Manamantha

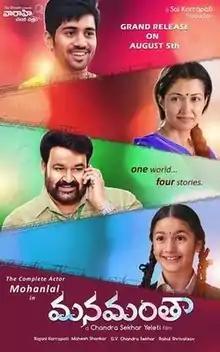
Theatrical release poster

Manamantha is a 2016 Indian Telugu-language anthology film written and directed by Chandra Sekhar Yeleti and produced by Sai Korrapati. It stars Mohanlal, Gautami, Viswant Duddumpudi, and Raina Rao and also marks the former's Telugu debut after a guest appearance in the 1994 Telugu film "Gandeevam". The music was composed by Mahesh Shankar with cinematography by Rahul Shrivatsav and editing by G. V. Chandra Sekhar. The film was partially reshot in Malayalam as "Vismayam" with a slightly different cast.